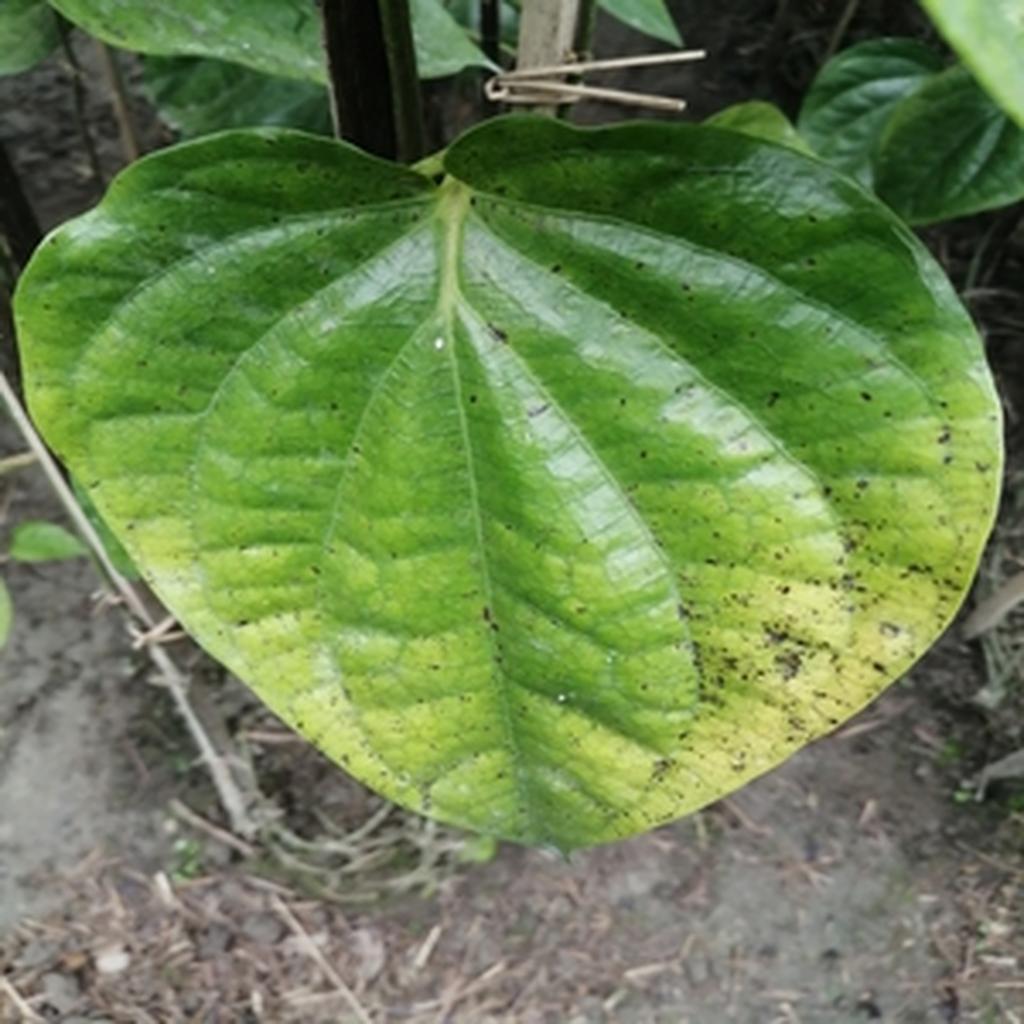
Label: Leaf_Spot